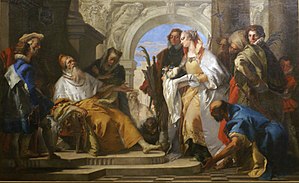
Städel / Samling / Barok og rokoko
Städelsches Kunstinstitut und Städtische Galerie, i folkemunde: Städel, er et kunstmuseum i Frankfurt am Main, Tyskland. Museet har en af de mest omfangsrige og betydningsfulde samlinger i Tyskland.